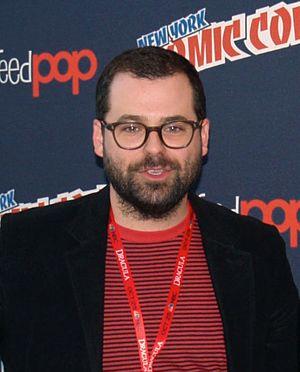
Brad Neely, né le 26 octobre 1976 est un auteur de bande dessinée américain originaire de Fort Smith et qui réside à Austin, au Texas. Il est l'auteur de la série Creased Comics et d'un pastiche de Harry Potter à l'école des sorciers intitulé Wizard People, Dear Reader. Il est aussi scénariste ou producteur de séries télévisées comme South Park, China, IL et Brad Neely's Harg Nallin' Sclopio Peepio.